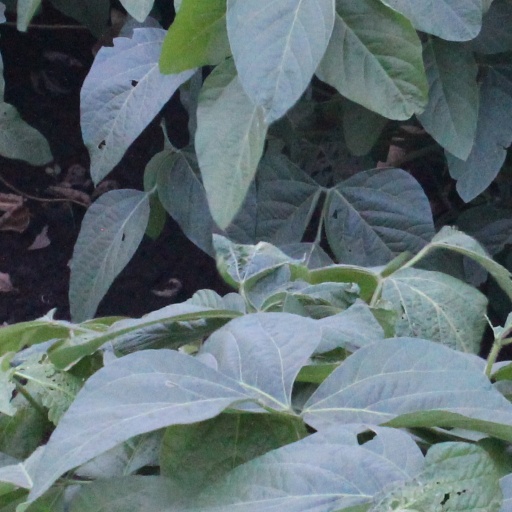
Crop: soybean